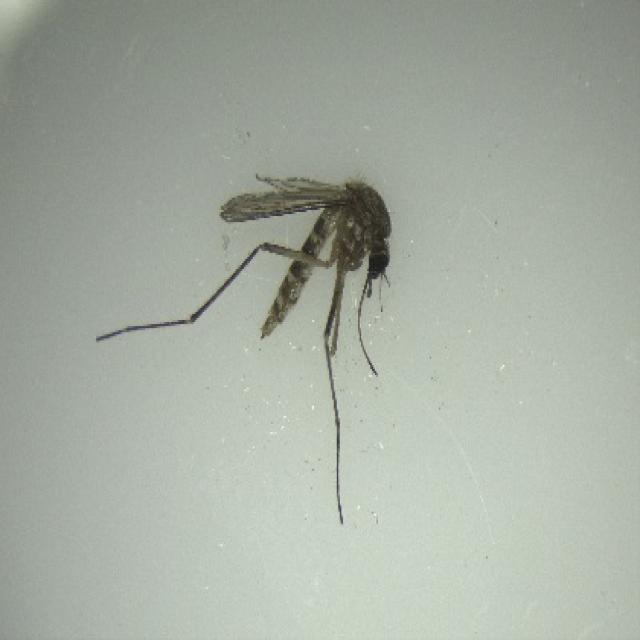
Species: aedes_vexans